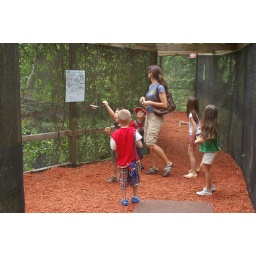
with the hoards of children running around with boxes of dried fruit and not one in the whole bunch with floss